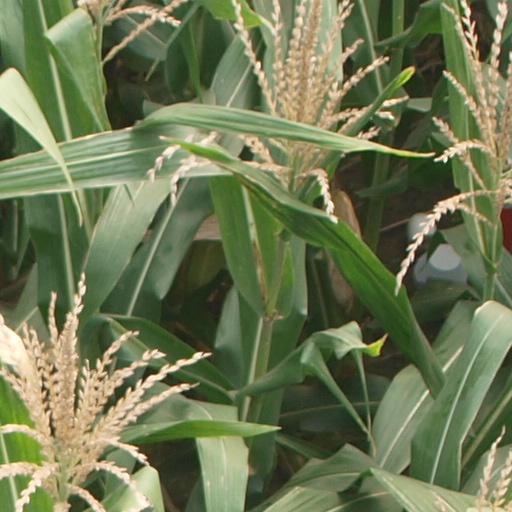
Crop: maize; corn